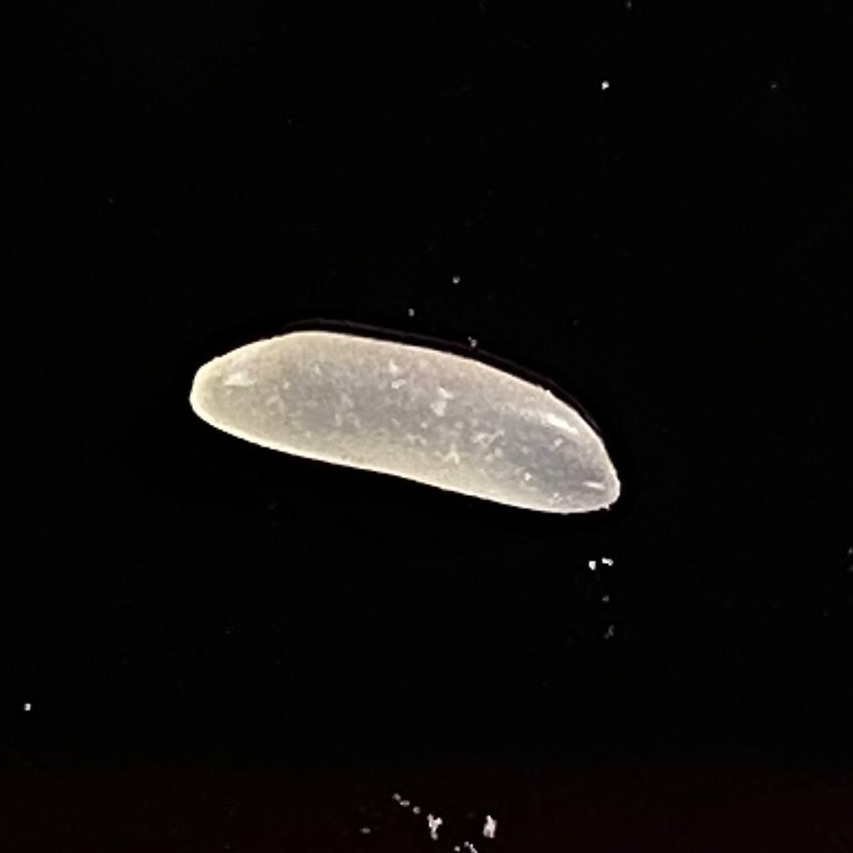
Rice variety: Katarivog